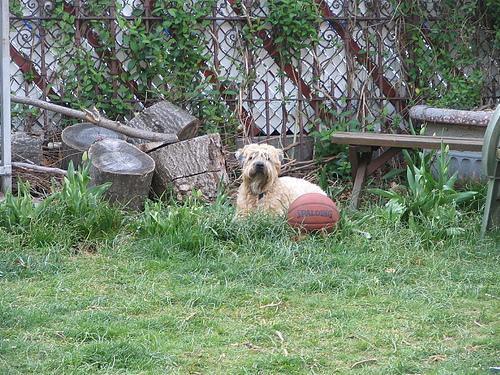
soft-coated_wheaten_terrier